Giant Steps (art-project)

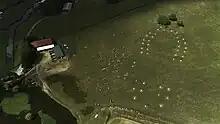
Giant Steps installation in Kaposmérő, Hungary.

The second "Step" was implemented in June 2017 in Kassai Valley – Kaposmérő, Hungary, where an ancient Hungarian tradition of horseback archery has left a deep imprint in the local culture. The installation took place on the property of Lajos Kassai, a multiple world champion in horseback archery.